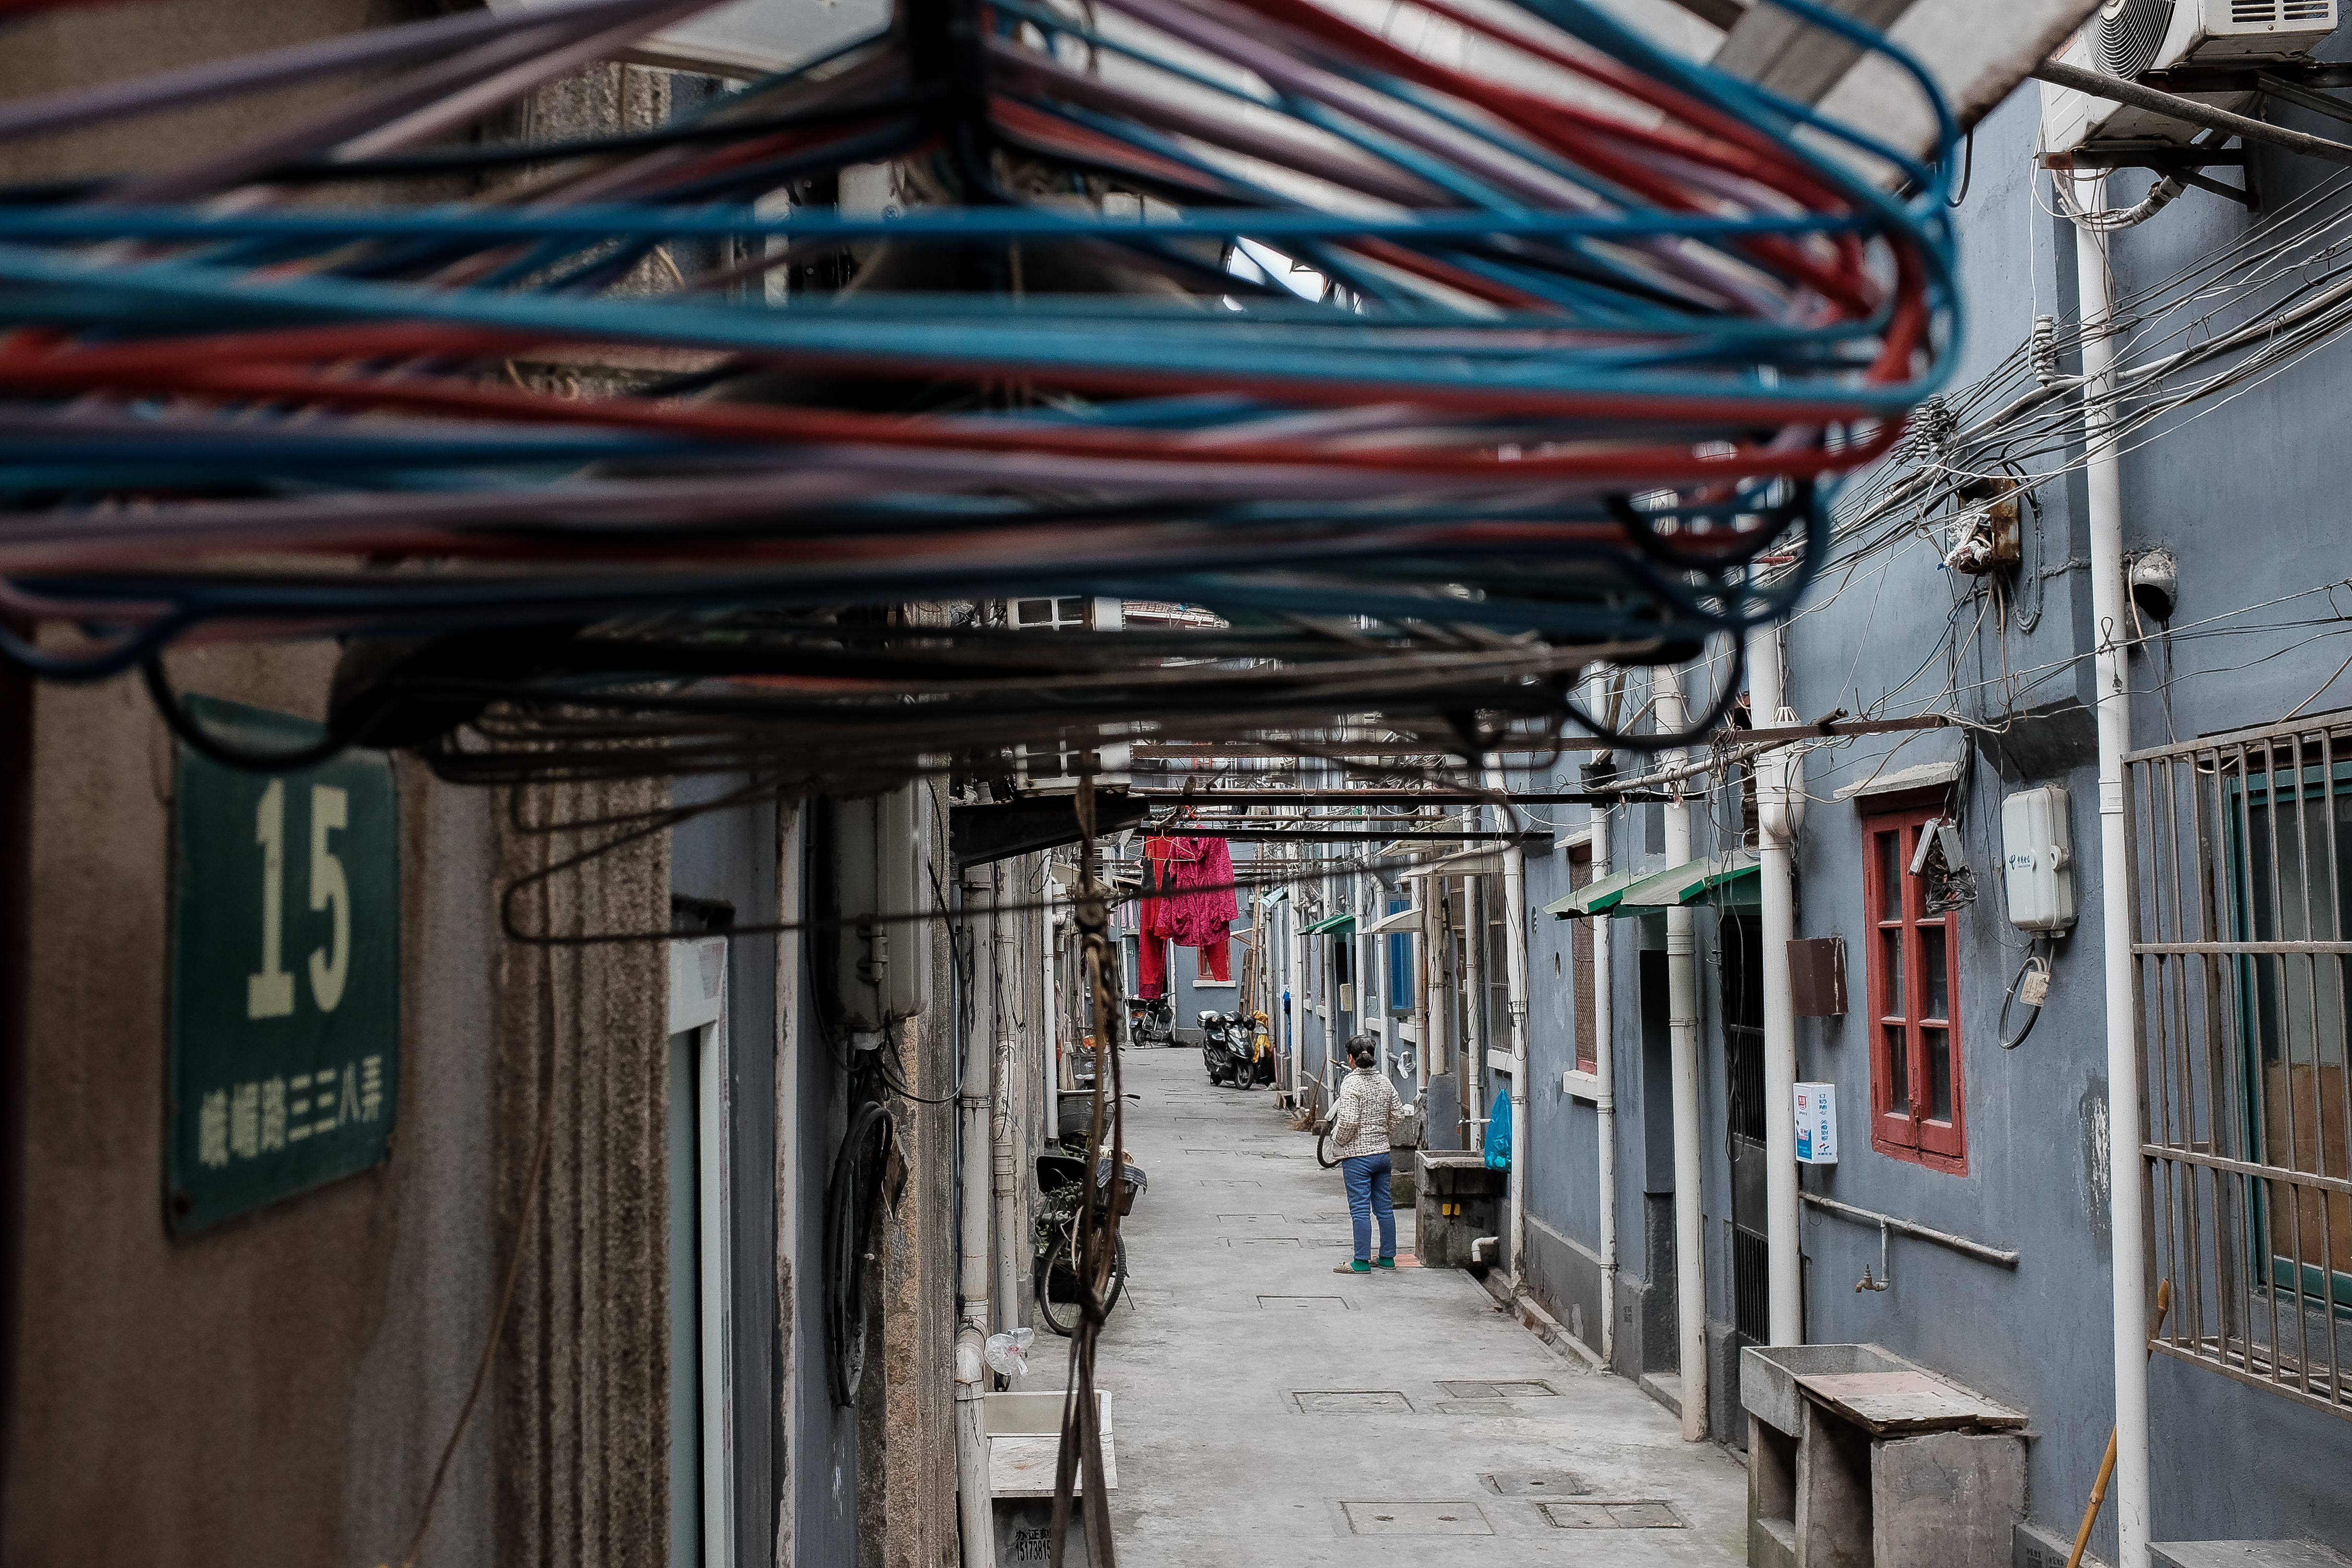
street, city, urban, train, transport, vehicle, train station, asia, historic, electricity, public transport, colour, stadt, shanghai, culture, conservation, heritage, china, kulturerbe, preservation, denkmalpflege, erbe, historicurbanlandscape, urban area